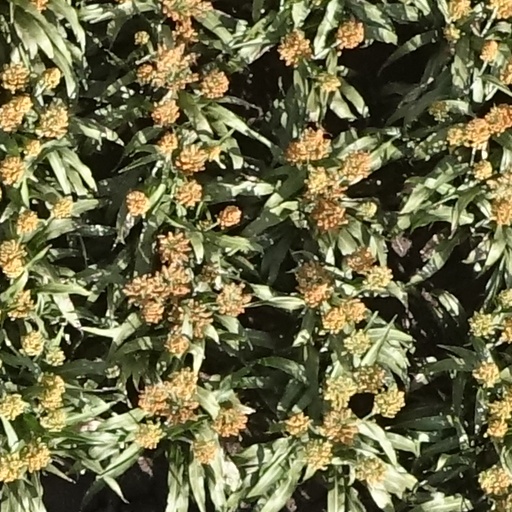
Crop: sorghum